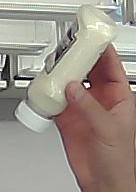
Product: heinz_mayo